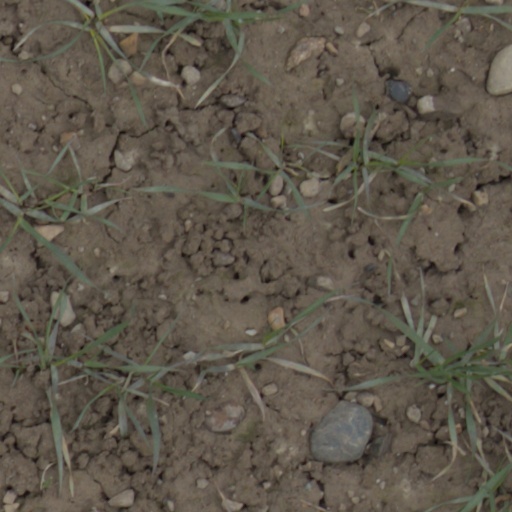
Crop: wheat